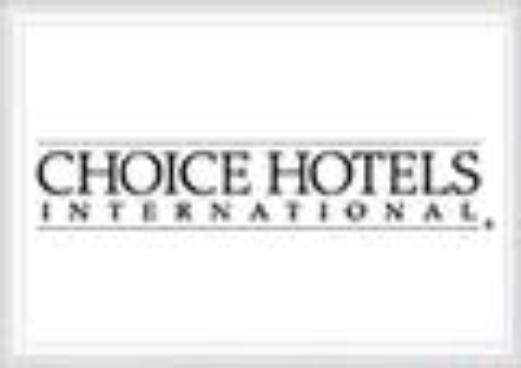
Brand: Choice Hotels
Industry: Others